Tvrtko I of Bosnia

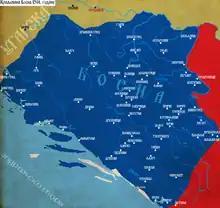
Map of Bosnia at its greatest extent, under Tvrtko I in 1390.

Tvrtko's engagement in the east allowed Sigismund's forces to reverse some of his gains in Dalmatia. Klis was briefly lost in July, the Dalmatian cities again refused to surrender, and Tvrtko was forced to relaunch raids. A series of battles and skirmishes from November to December resulted in a decisive Bosnian victory and the retreat of the Hungarian army. In May 1390, the cities and the Dalmatian islands finally surrendered to Tvrtko, who then started calling himself "by the grace of God king of Rascia, Bosnia, Dalmatia, Croatia, and Pomorje". Acting as king of Dalmatia and Croatia, Tvrtko appointed his supporters John of Palisna and John Horvat as his bans and hosted the Archbishop of Split Andrea Gualdo in Sutjeska.